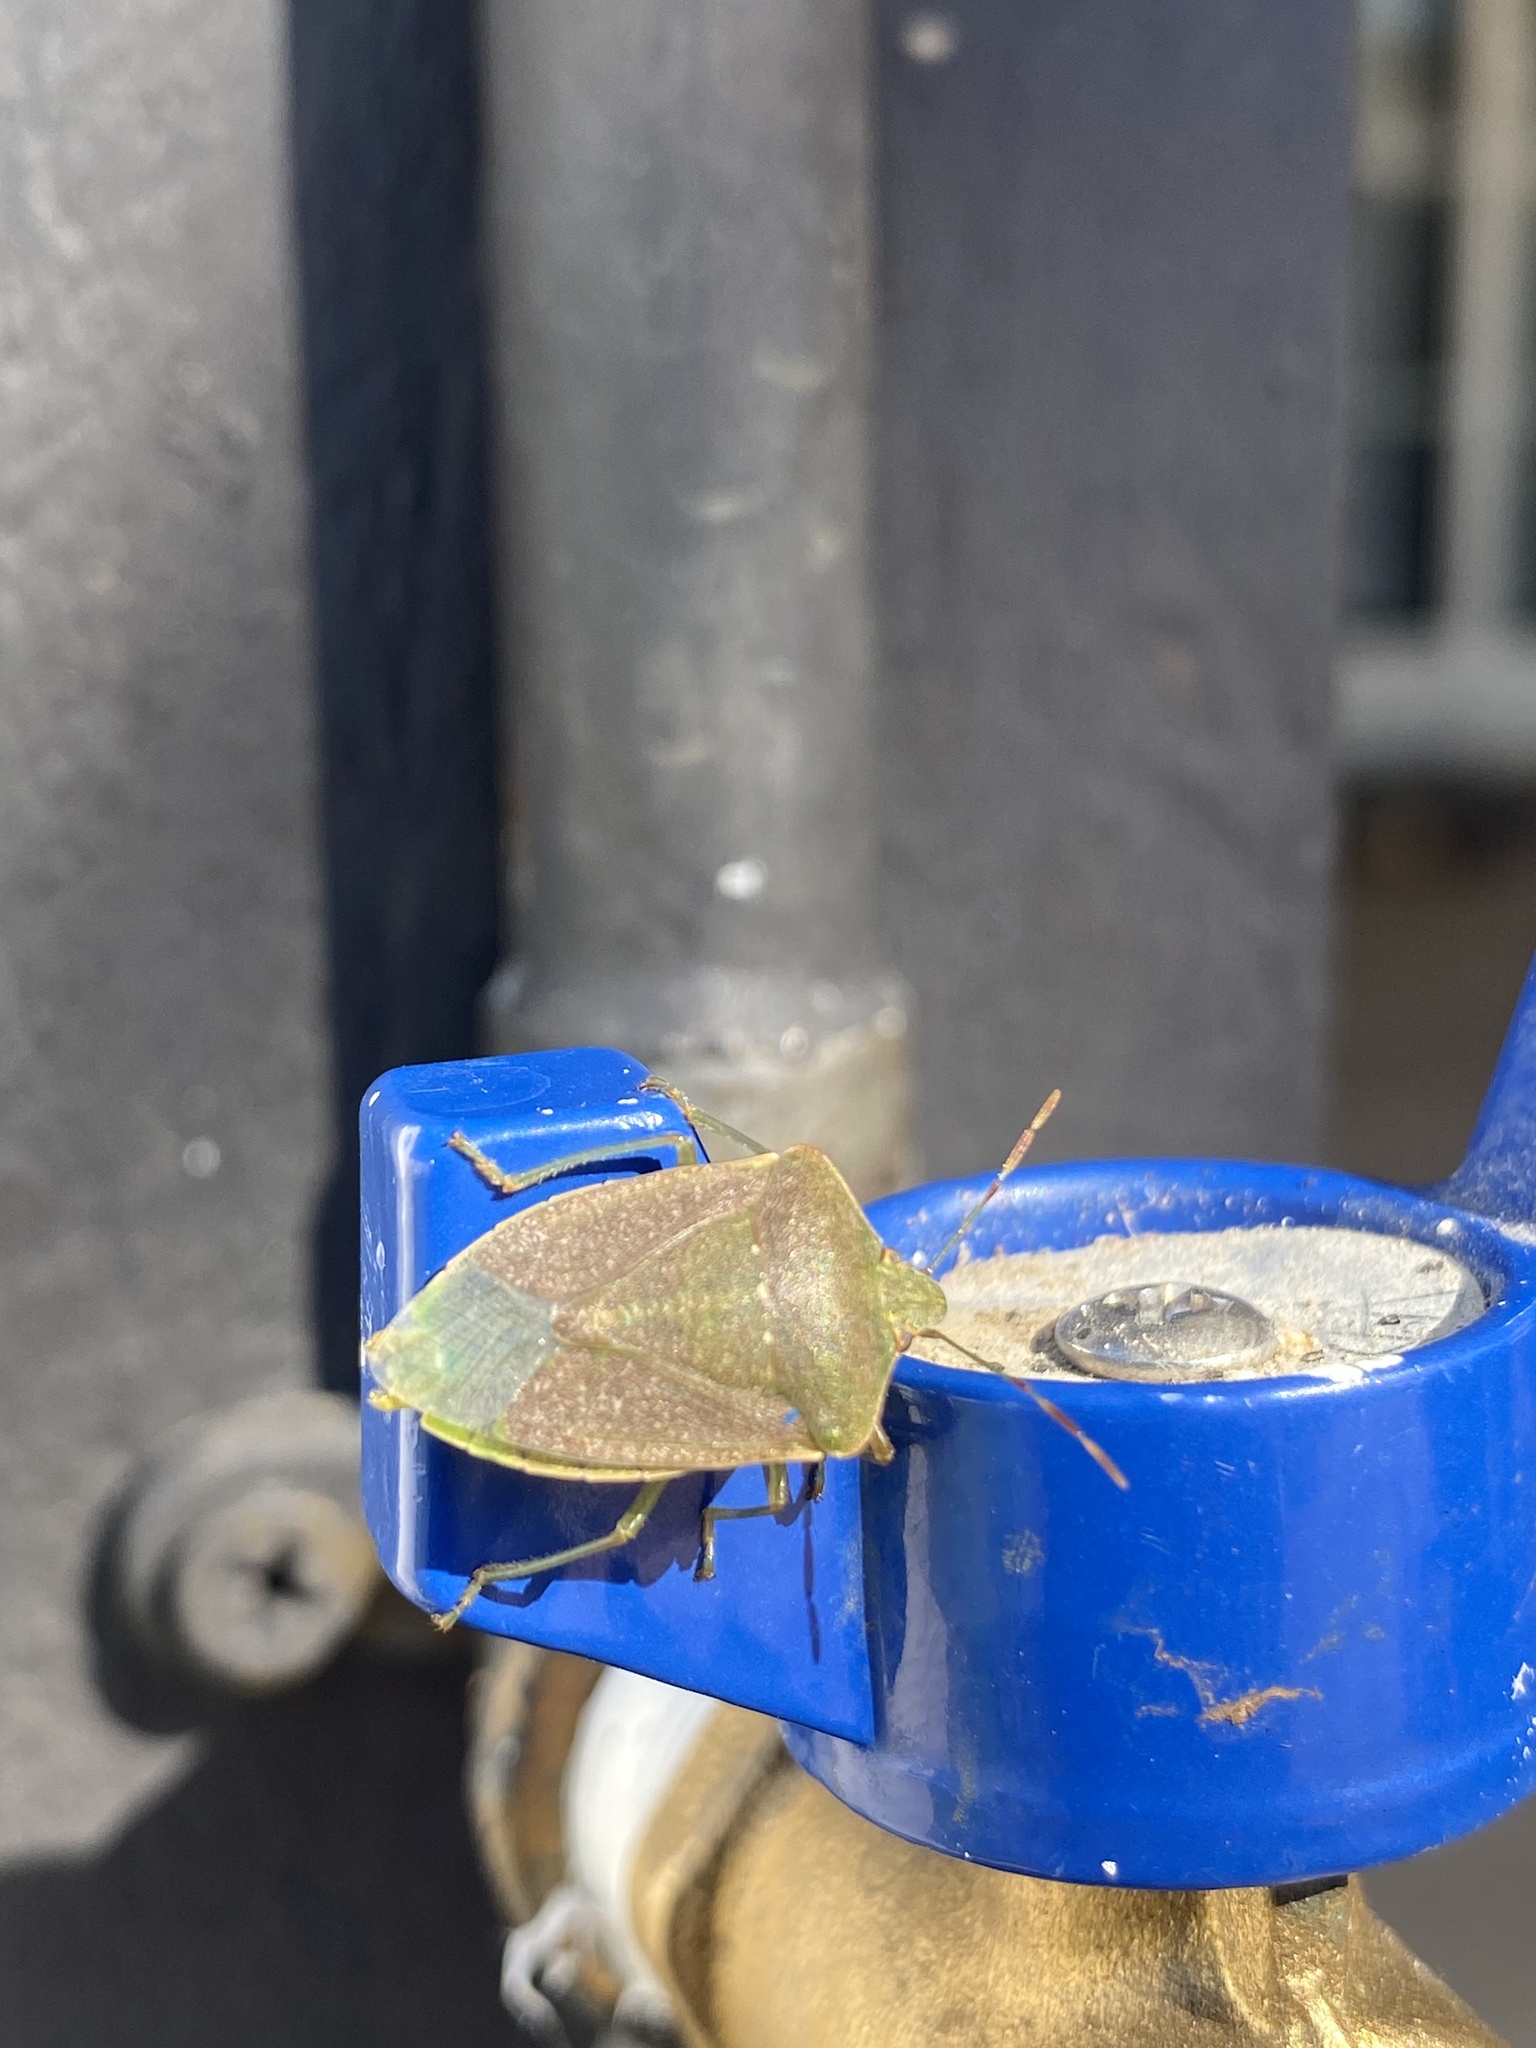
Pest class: stink_bug